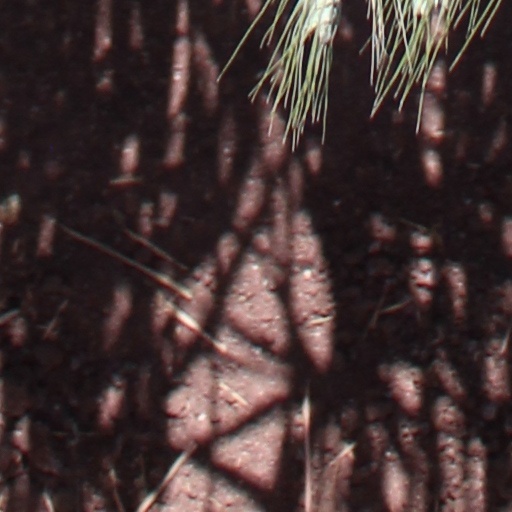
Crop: wheat